Holy Trinity Episcopal Church (Luverne, Minnesota)

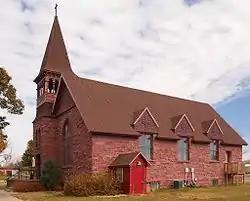
Holy Trinity Church from the south-southwest

Holy Trinity Church-Episcopal is a historic Gothic Revival stone church at North Cedar and East Luverne Streets in Luverne, Minnesota, United States.